Namma Metro

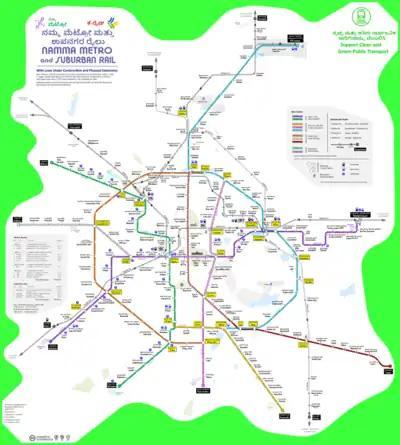
Future schematic map of Namma Metro with all phases up to Phase 3 (including suburban rail)

After missing deadlines, Namma Metro's first section (Reach-1) finally opened to the public on 20 October 2011. There was an overwhelming response by the public at commencement of operations. As per BMRCL sources, within the first 3 days of operations 169,019 people rode the metro. At the end of the 4th day, about 200,000 passengers had already commuted on Namma Metro. Namma Metro's first 12-day cumulative revenue was ₹1 crore (US$100,000).